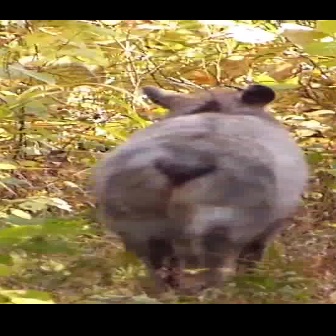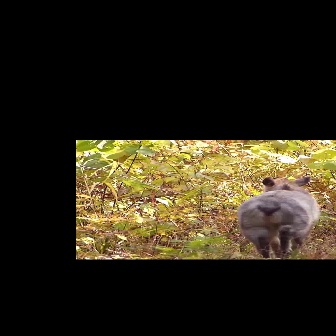
  Please identify the target specified by the bounding box [88,83,309,304] in the first image and locate it in the second image. Return the coordinates in [x_min,y_min,x_max,y_max] format.
Answer: [235,175,319,259]